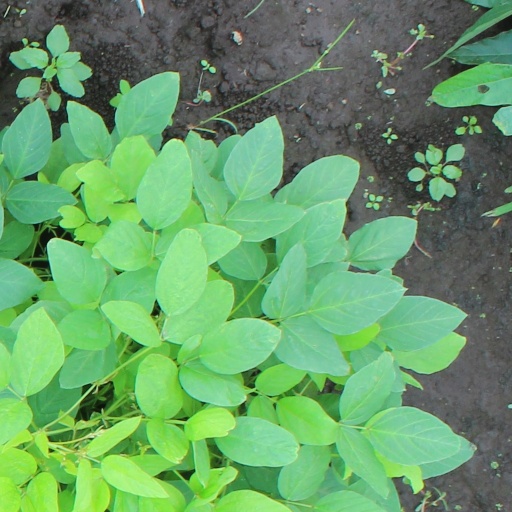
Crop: soybean